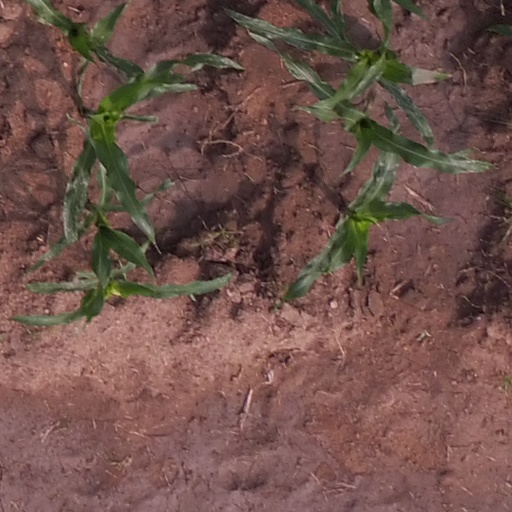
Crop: maize; corn